Bring Me the Horizon

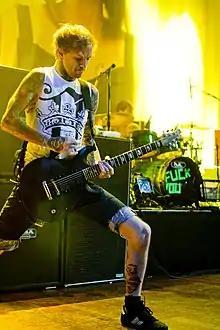

During the Taste of Chaos tour in March of that year, guitarist Curtis Ward left the band. His relationship with the band had deteriorated as his stage performances were poor. He was abusive to audiences during the Taste of Chaos tour, and had contributed little to the writing of "Suicide Season". Another reason for his departure was the worsening tinnitus in his one functioning ear. Ward was born deaf in one ear and admitted playing in the band worsened the ringing in his other ear to such a degree that he was unable to sleep at night. Ward offered to perform the rest of the tour dates, which the band rejected and instead asked their guitar technician, Dean Rowbotham, to substitute for him for the remaining performances. Lee Malia noted that Ward's departure helped improve everyone's mood as he had been very negative. Within a week of the tour finishing, Sykes began talking to Jona Weinhofen, at the time the guitarist of Bleeding Through. The band knew of him from his work with his former band I Killed the Prom Queen, and he was asked to join them. Ward has since worked on the TV show Top Gear, and has occasionally performed on stage with Bring Me The Horizon, playing "Pray For Plagues", most notably at Wembley Arena in 2015. In 2016, it was announced that Ward had joined the band Counting Days.